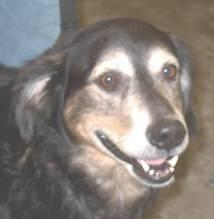
dog